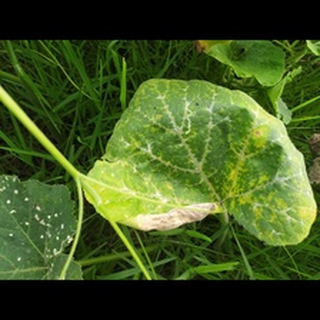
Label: pumpkin_downy_mildew